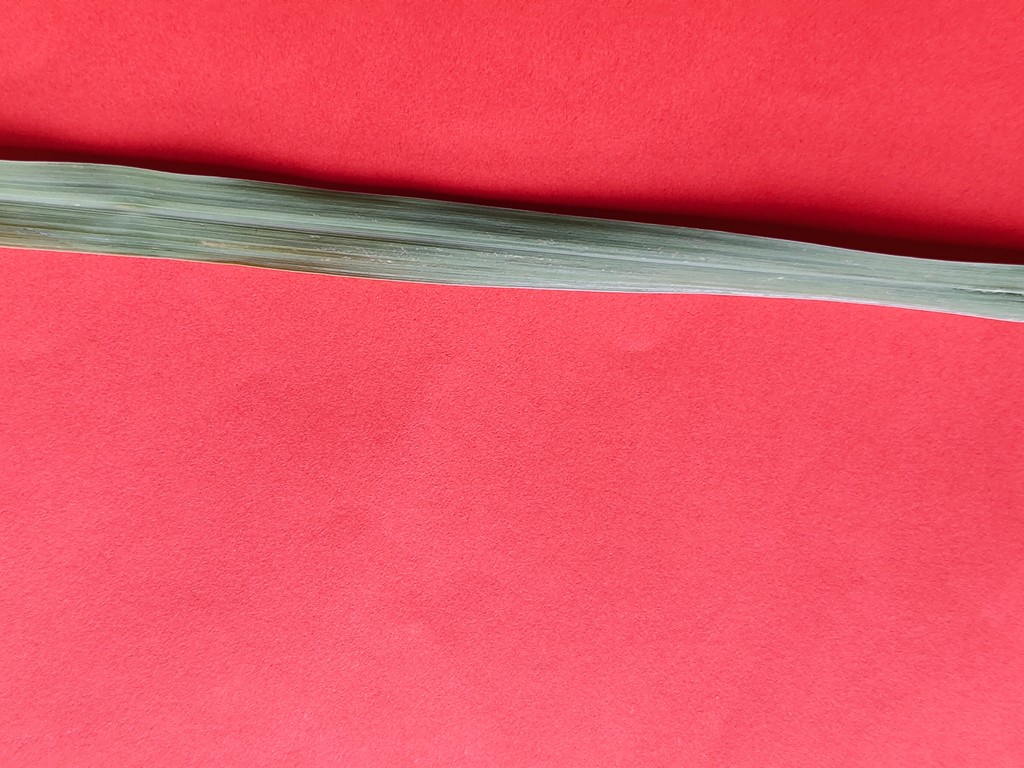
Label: Healthy